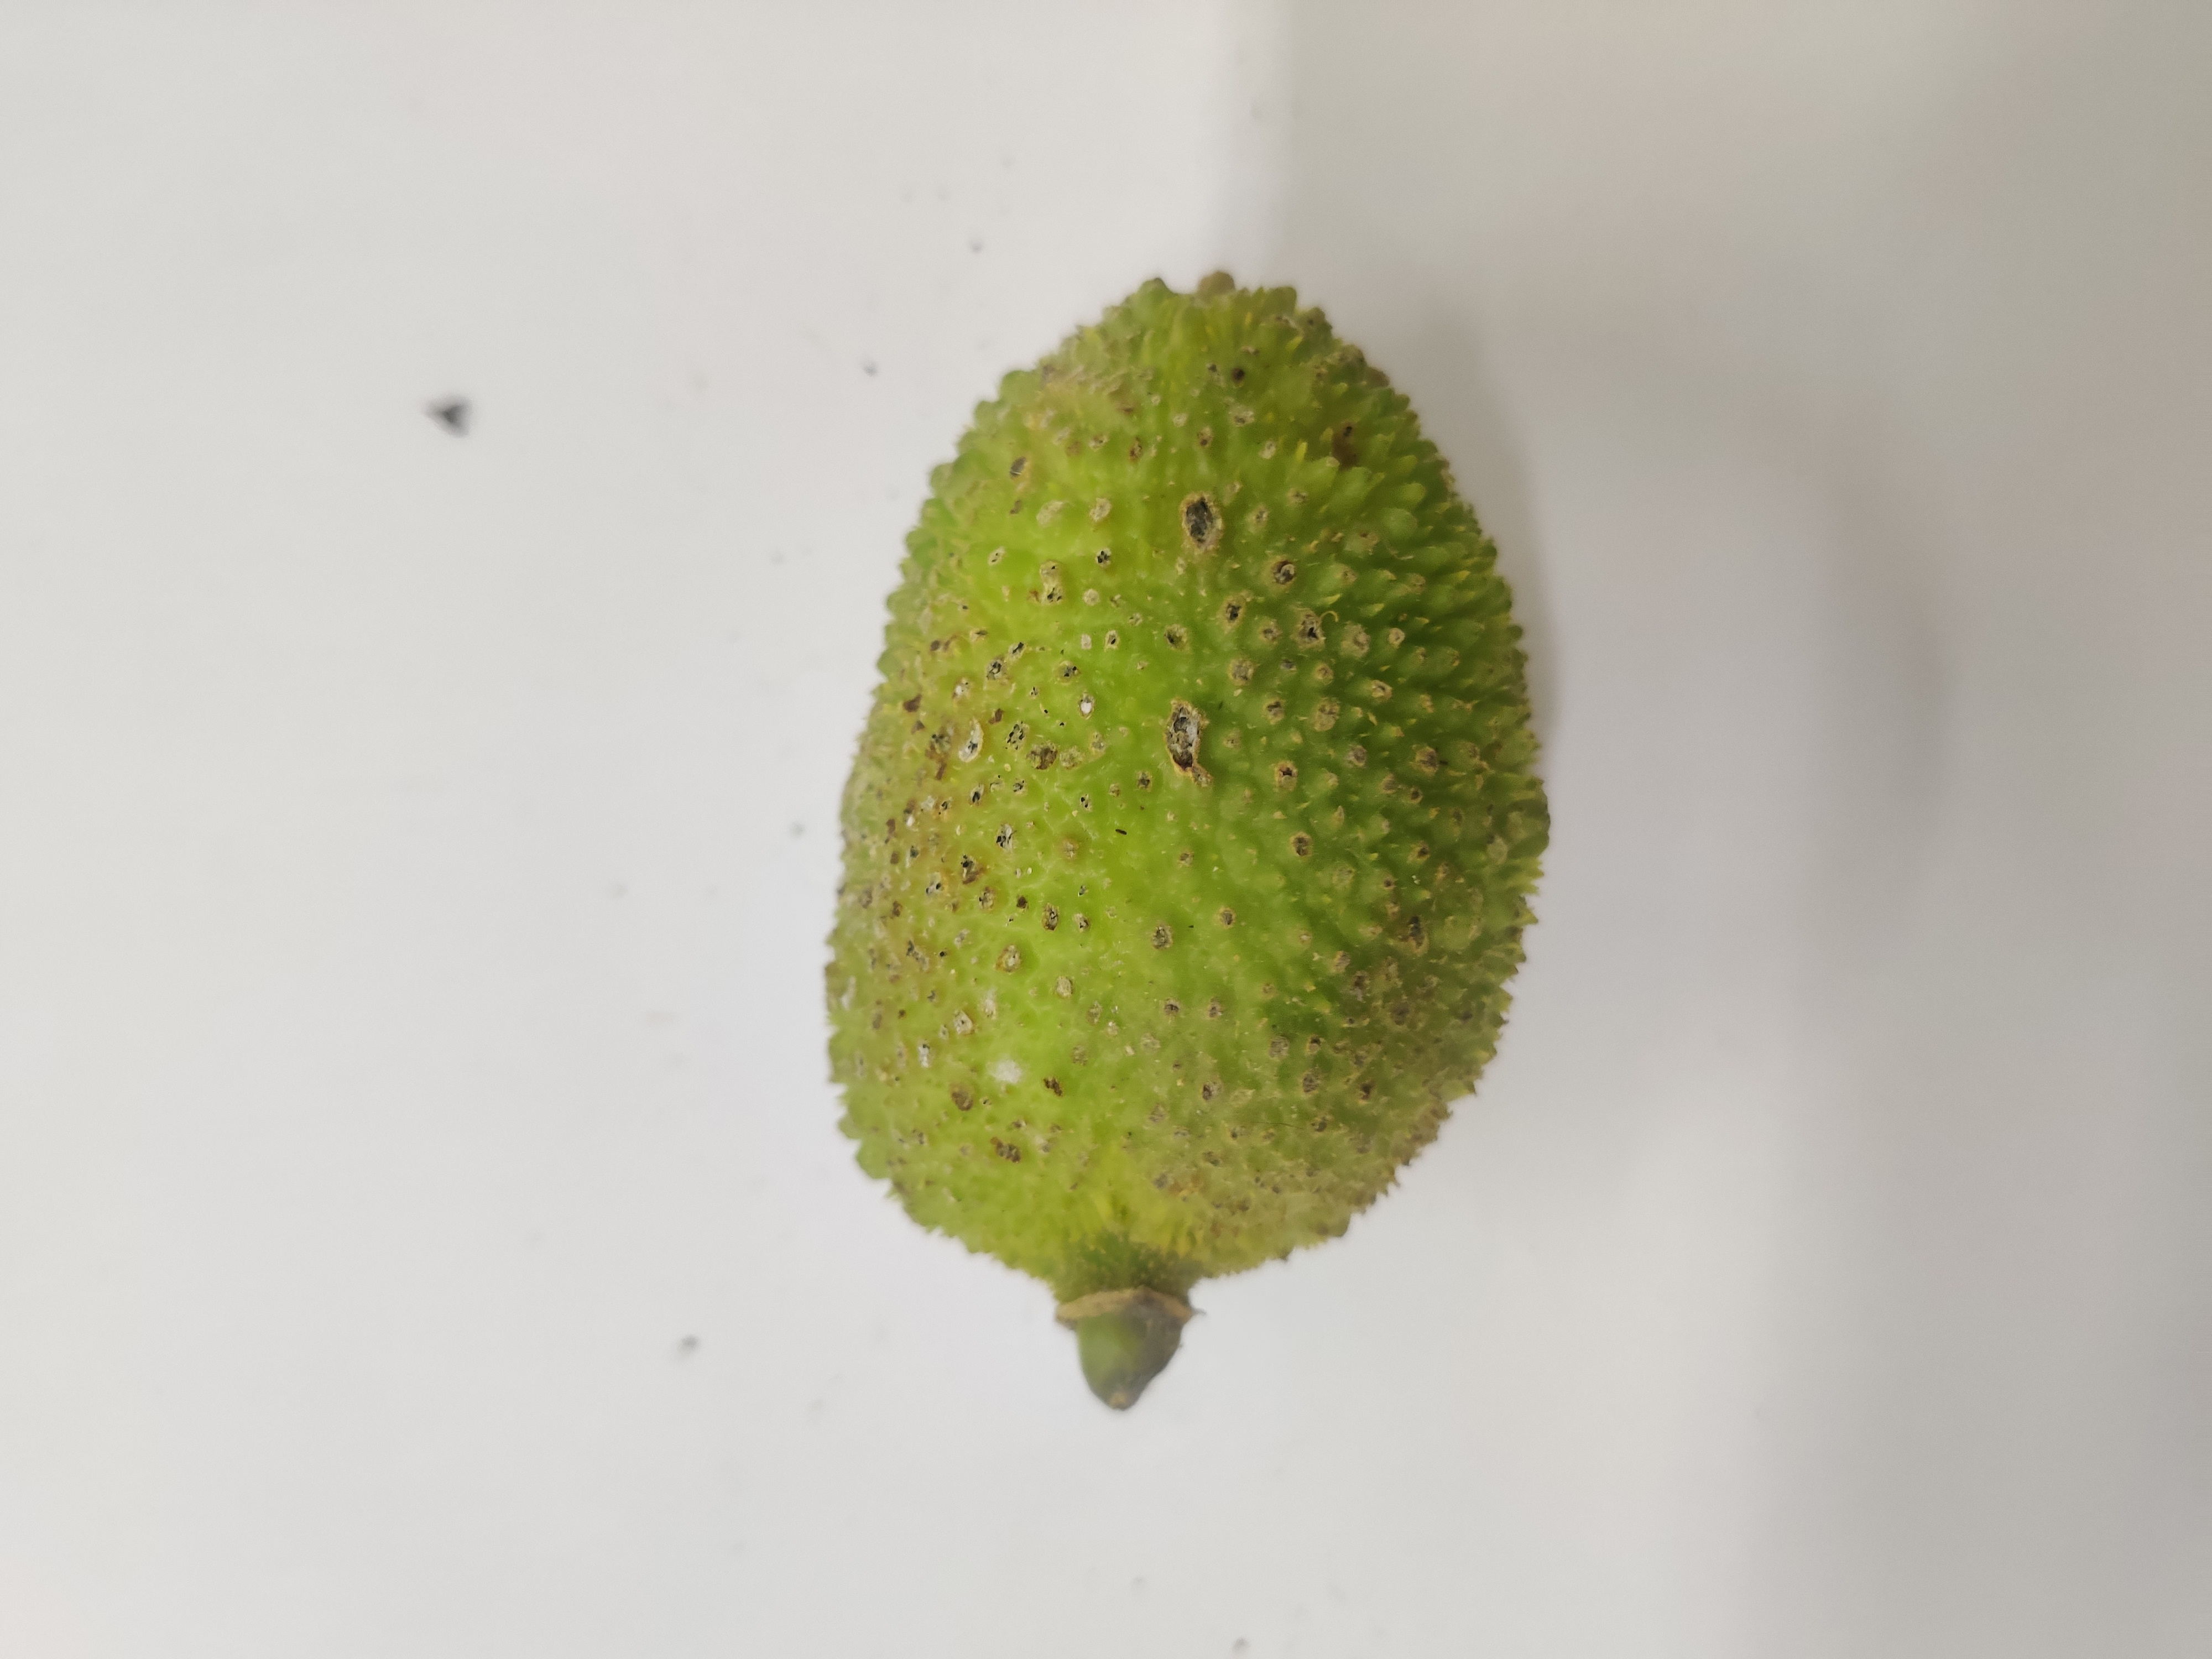
Crop: Spiny Gourd
Condition: Severely Damaged